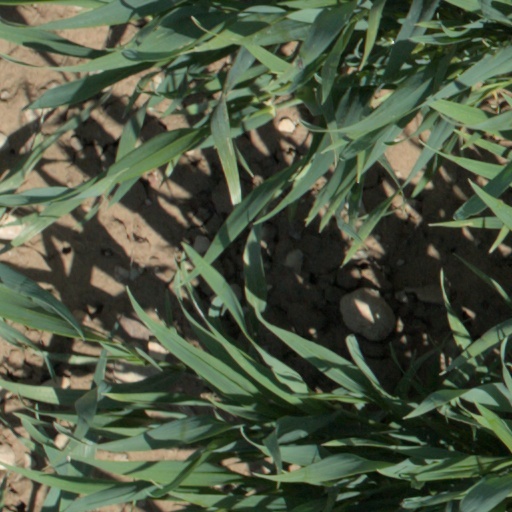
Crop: wheat